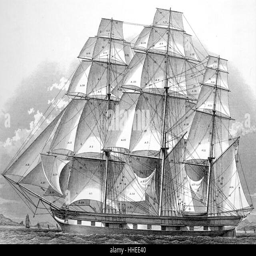
diagram of sails and running rigging of a ship .